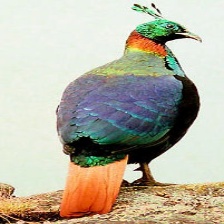
Species: HIMALAYAN MONAL
Scientific name: LOPHOPHORUS IMPEJANUS